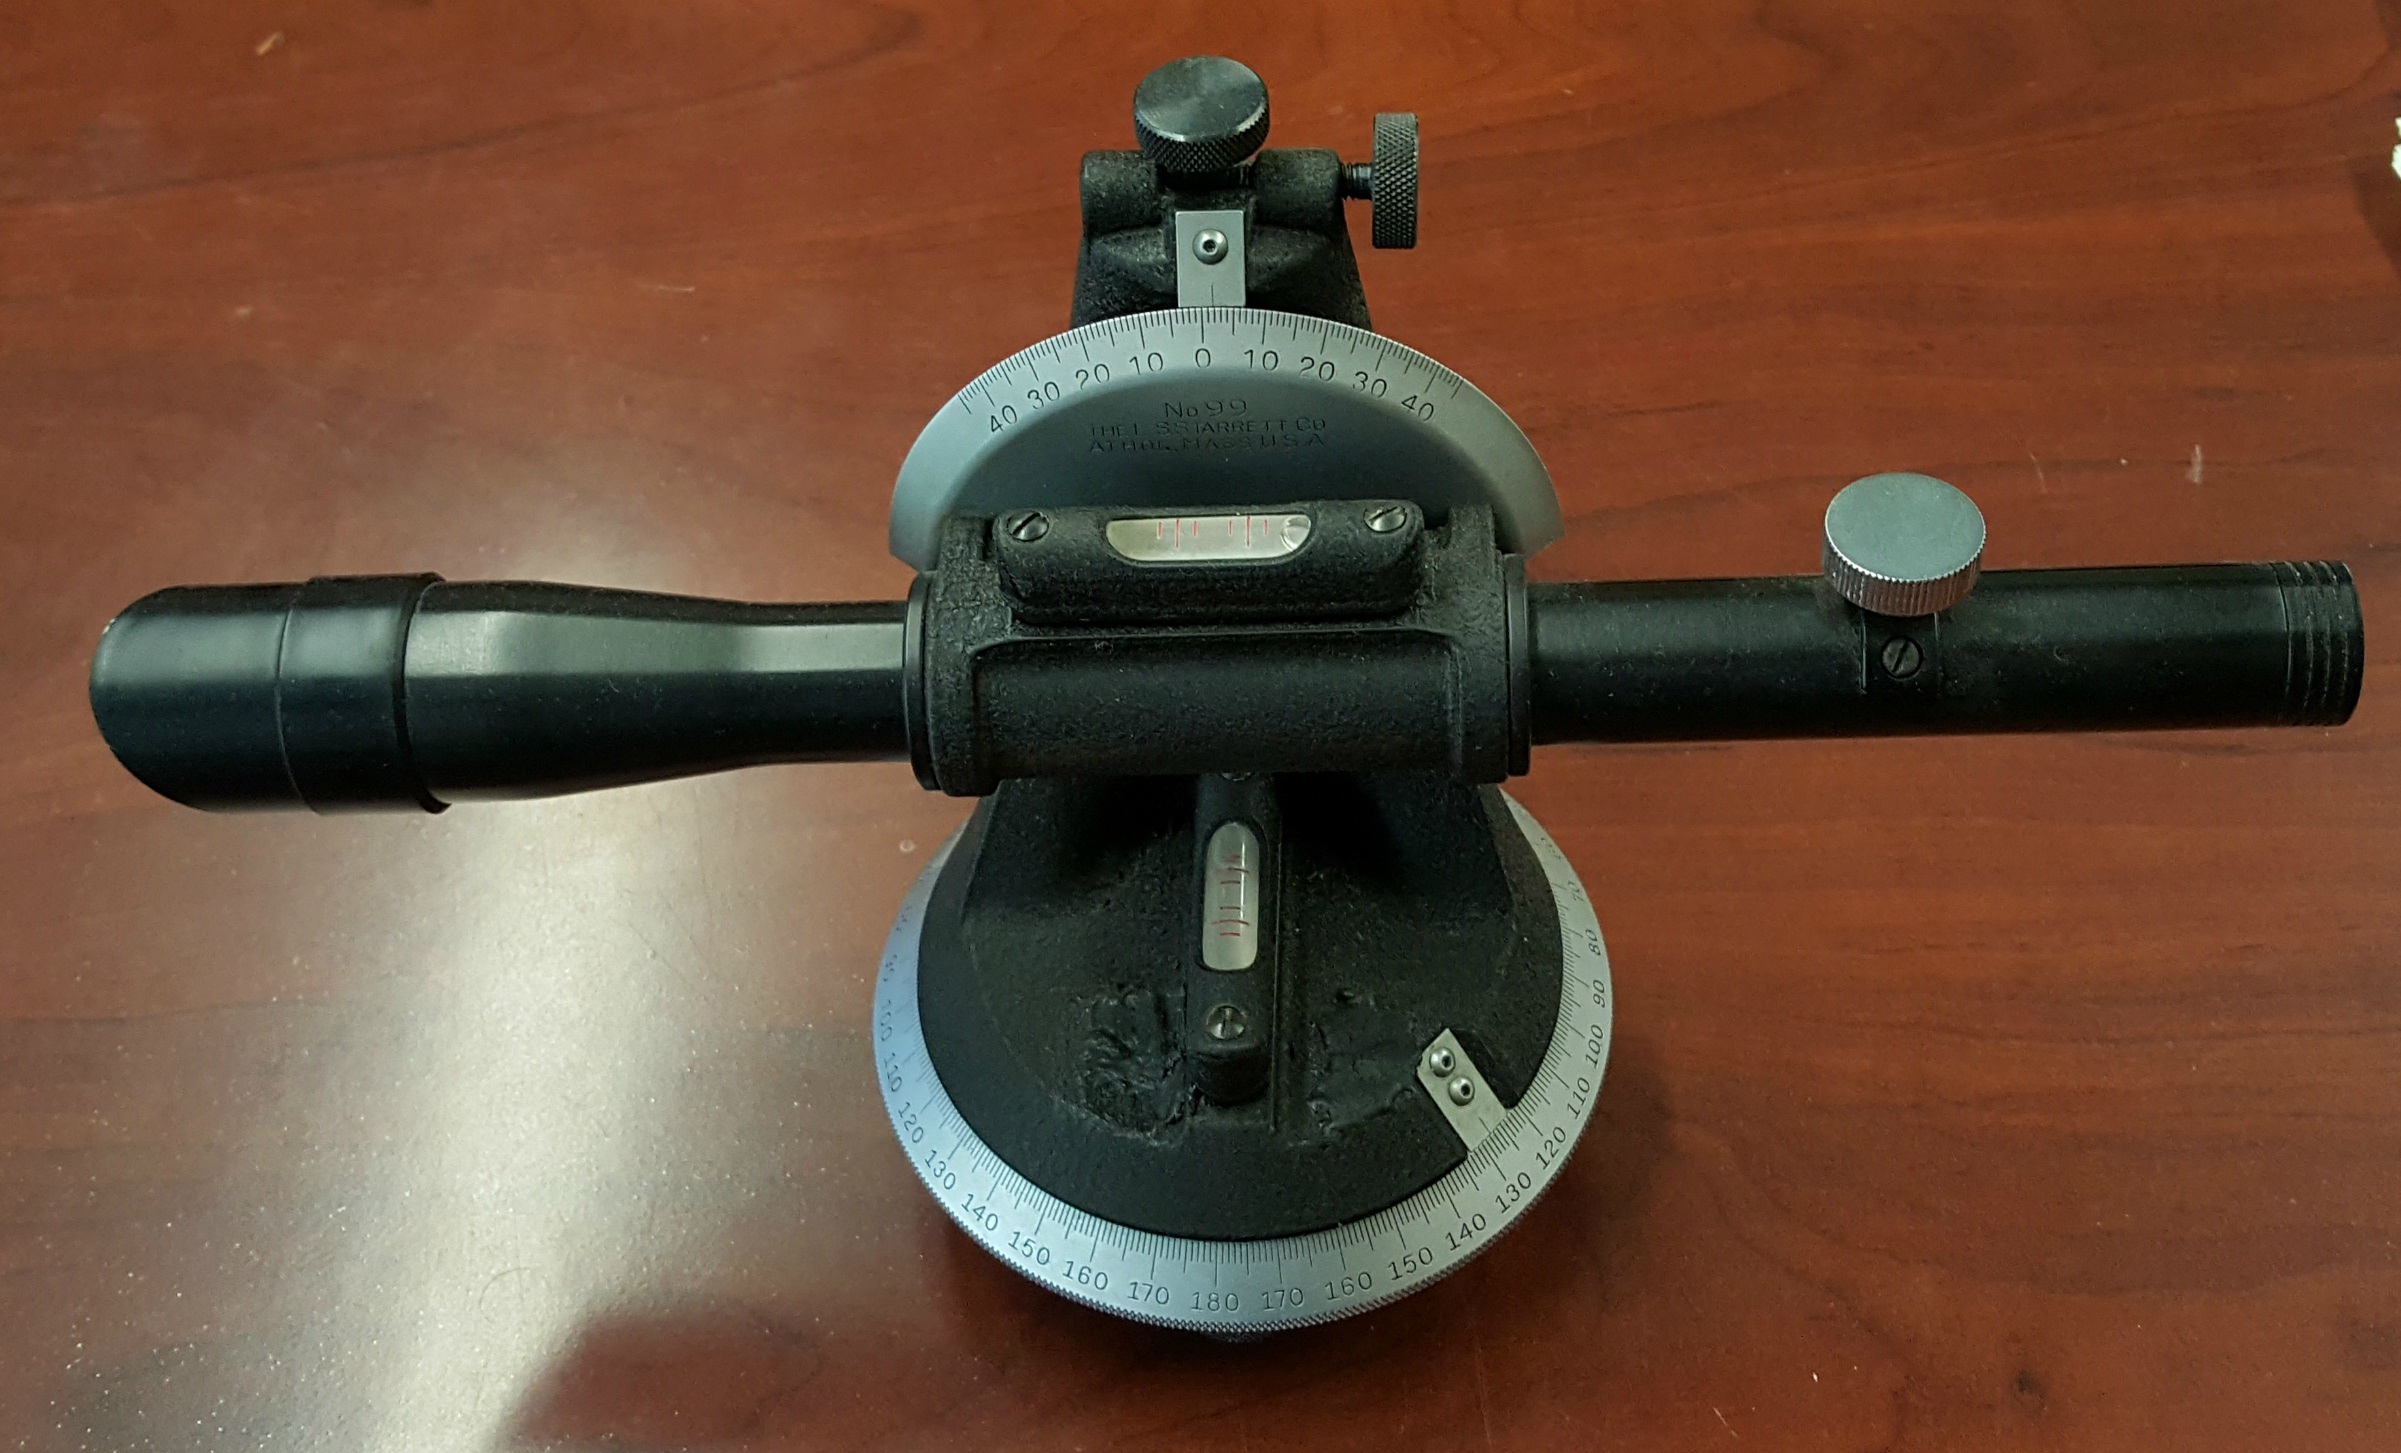
machine, weapon, gun, rifle, survey, firearm, trigger, theodolite, old equipment